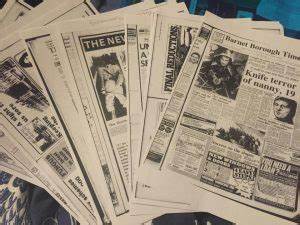
Waste category: paper